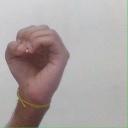
अक्षर: ऊ